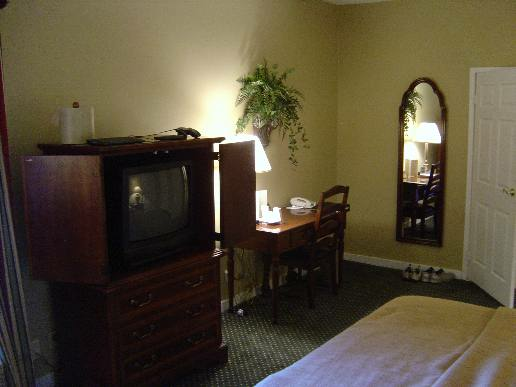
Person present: No